Describe the emotion expressed in this image:  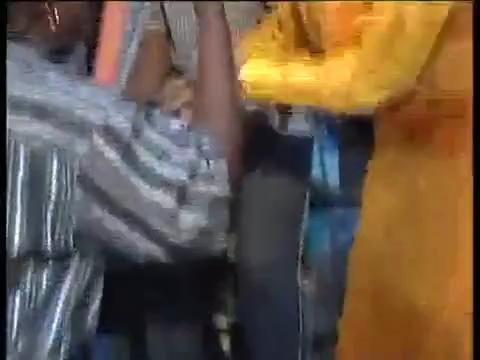
This person displays Pain, valence and arousal with low intensity.